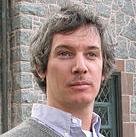
Age: 39